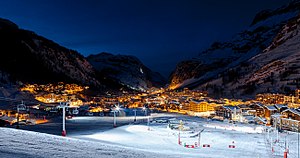
Val d'Isère / Galleri
Val d'Isère er en kommune, by og et vintersportssted i Tarentaise-dalen i Savoie-departmentet i det sydøstlige Frankrig. Kommunens areal er 94,39 km² og der er 1.555 indbyggere. Kommunen grænser op til Vanoise nationalpark fra 1963. Nærmeste større by er Bourg-Saint-Maurice. Hovedbyen i Savoie departementet hedder Chambéry.